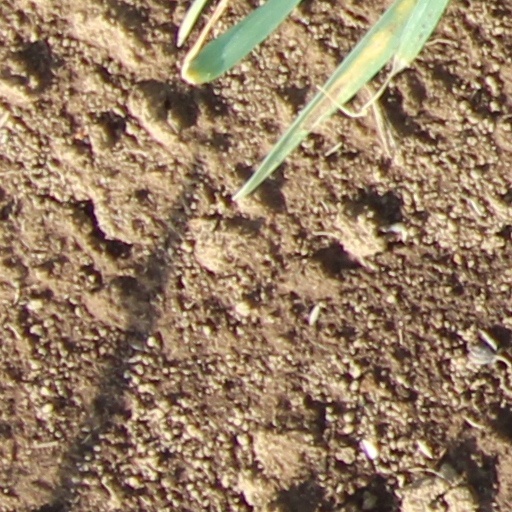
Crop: wheat